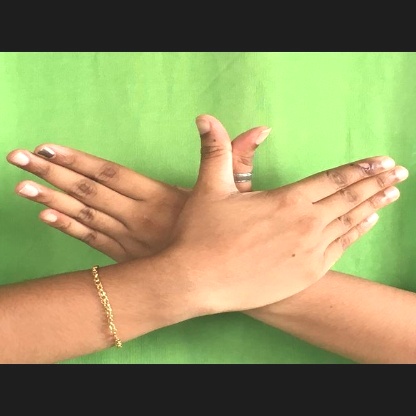
Mudra: Garuda